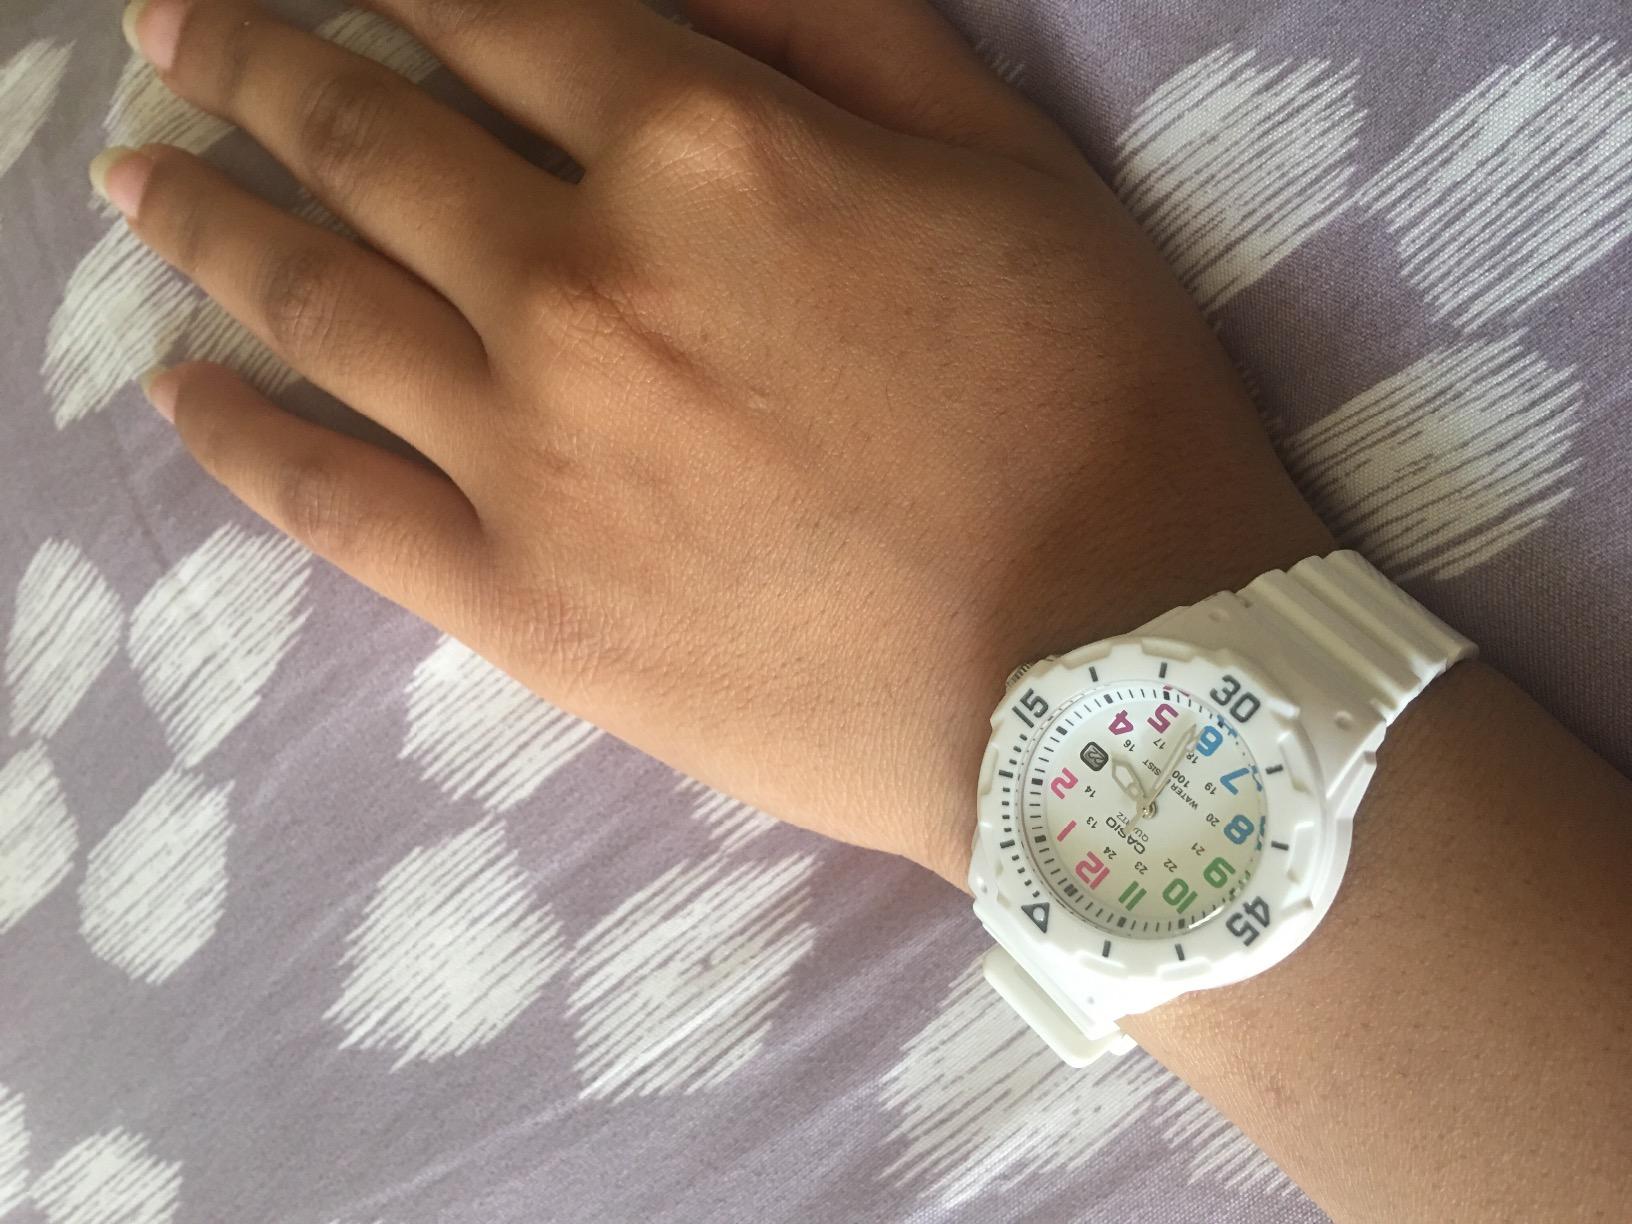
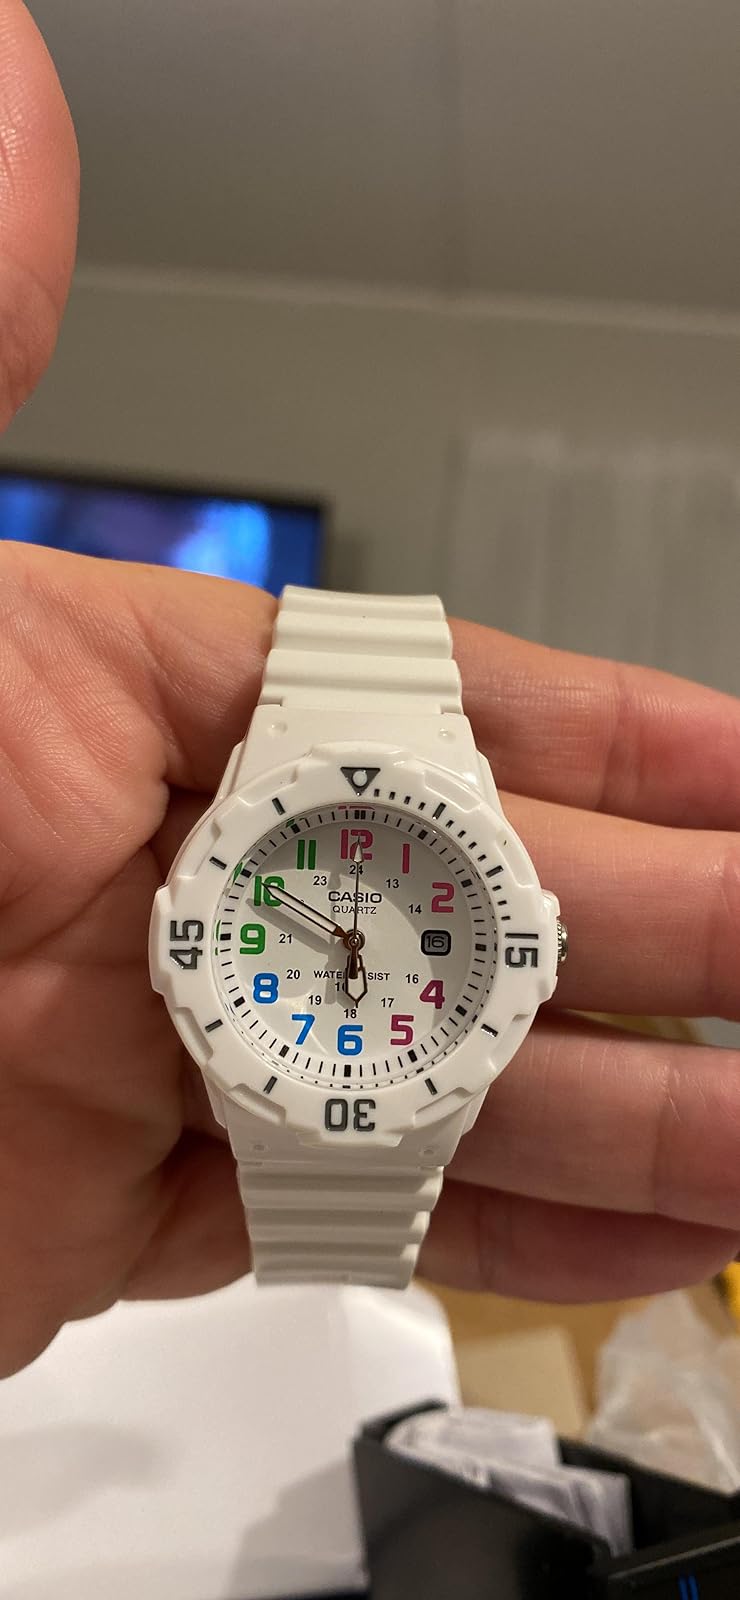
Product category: accessories_watch
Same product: yes